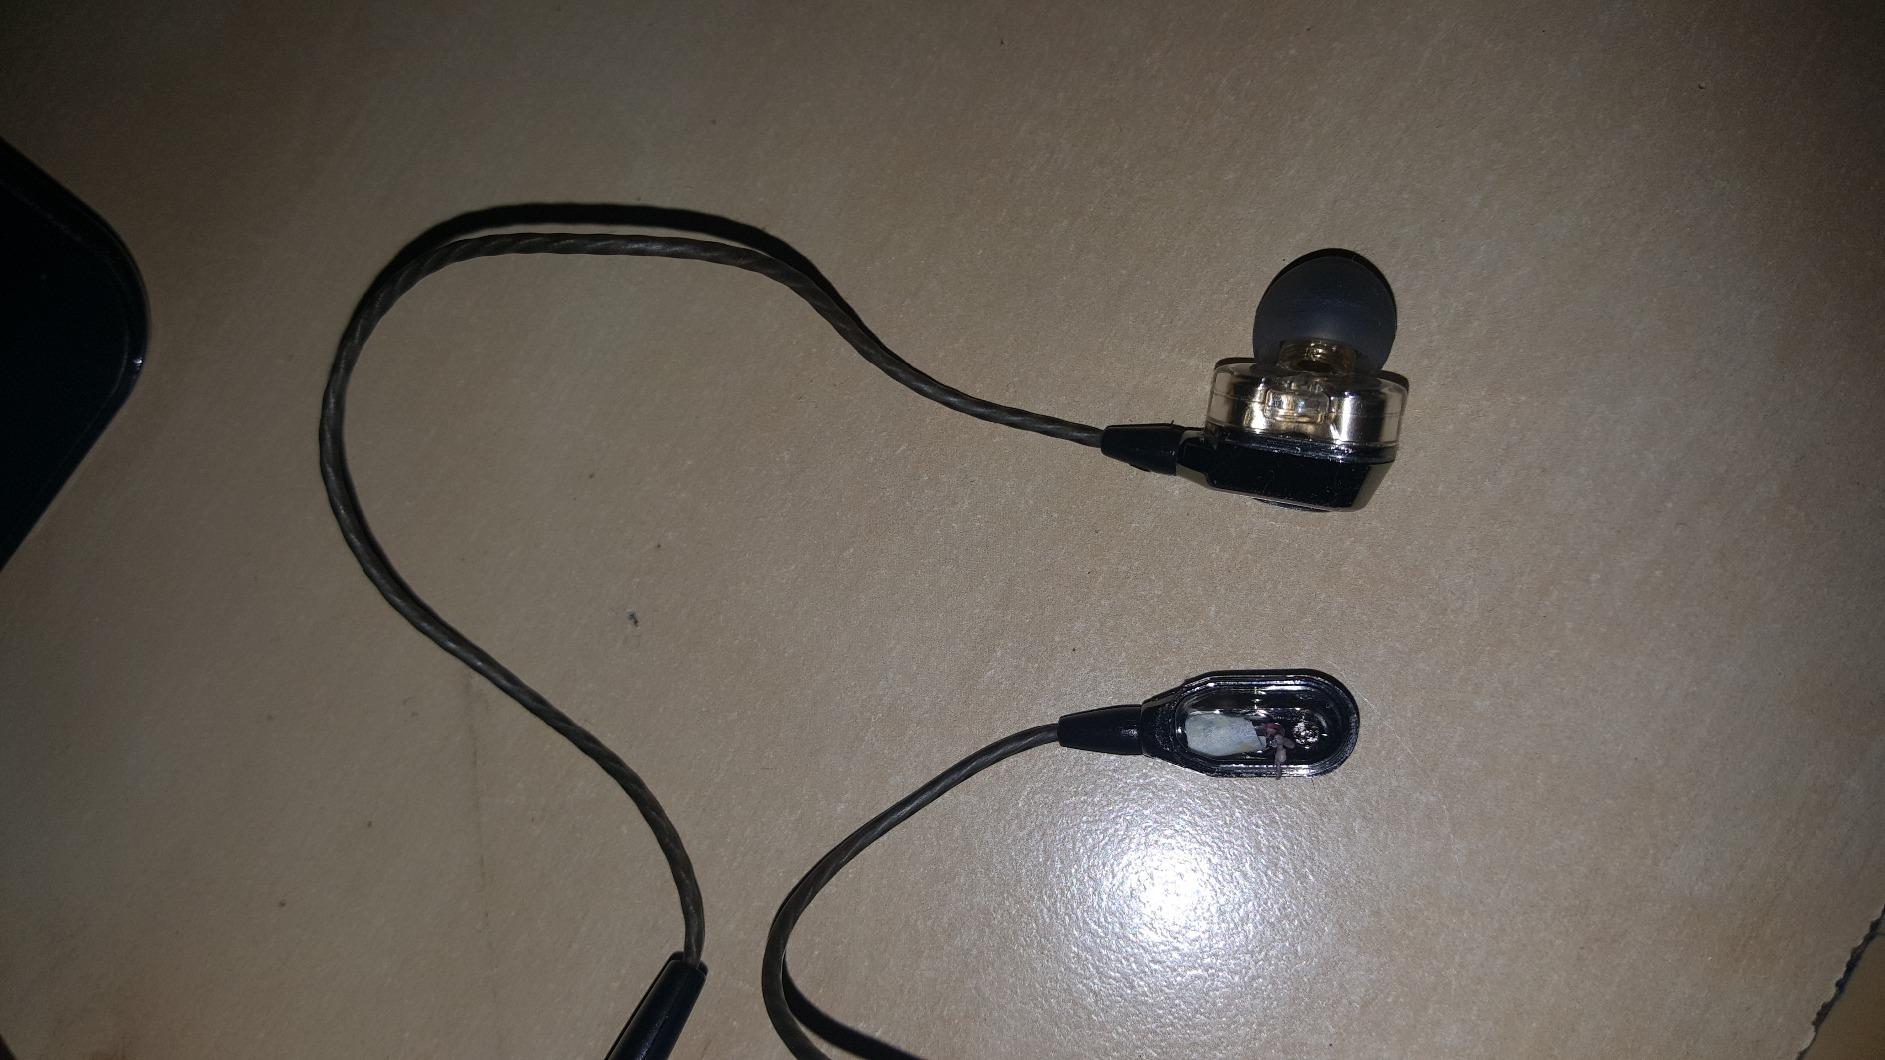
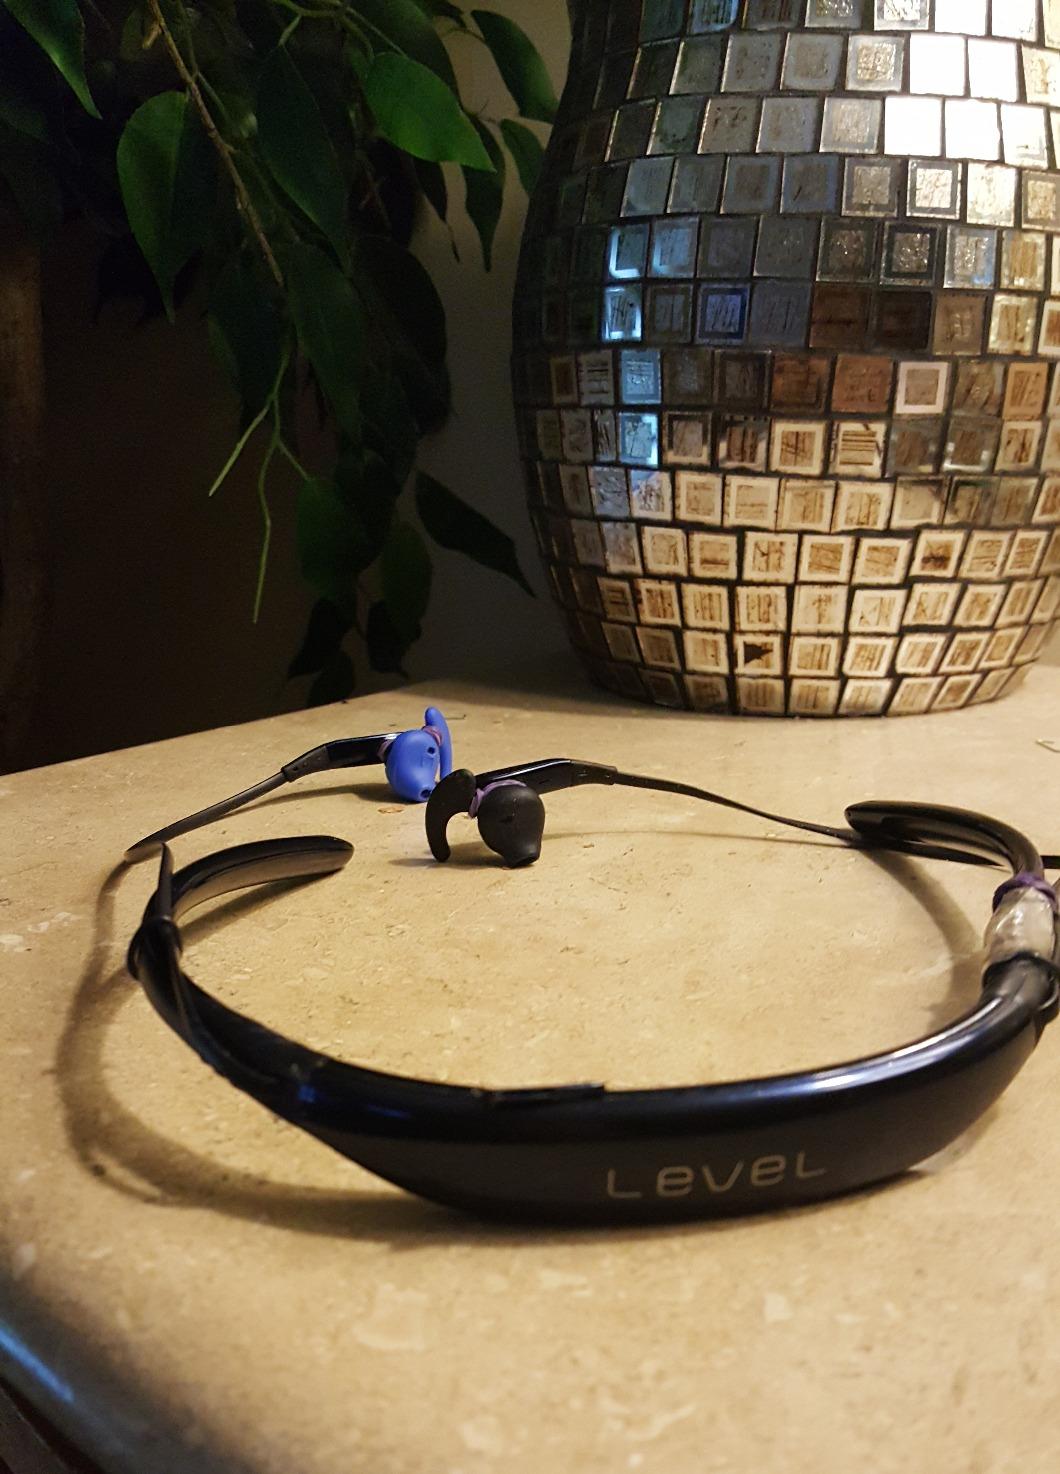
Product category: headphones
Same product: no